Cassette tape

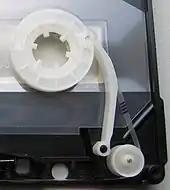
Tape Guide via Security Mechanism (SM)

The cassette was the next step following reel-to-reel audio tape recording, although, because of the limitations of the cassette's size and speed, it initially compared poorly in quality. Unlike the 4-track stereo open-reel format, the two stereo tracks of each side lie adjacent to each other, rather than being interleaved with the tracks of the other side. This permitted monaural cassette players to play stereo recordings "summed" as mono tracks and permitted stereo players to play mono recordings through both speakers. The tape is wide, with each mono track wide, plus an unrecorded guard band between each track. In stereo, each track is further divided into a left and a right channel of each, with a gap of . The tape moves past the playback head at , the speed being a continuation of the increasingly slower speed series in open-reel machines operating at 30, 15, , or inches per second. For comparison, the typical open-reel -inch 4-track consumer format used tape that is wide, each track wide, and running at either twice or four times the speed of a cassette.